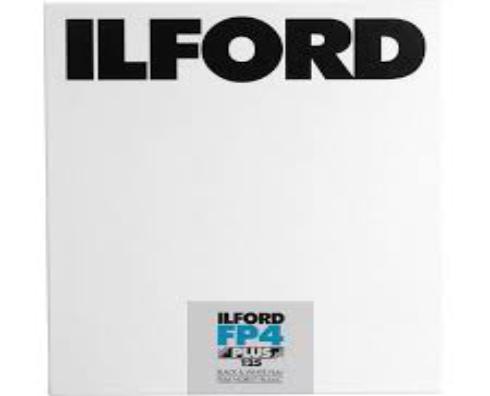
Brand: Ilford
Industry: Electronic